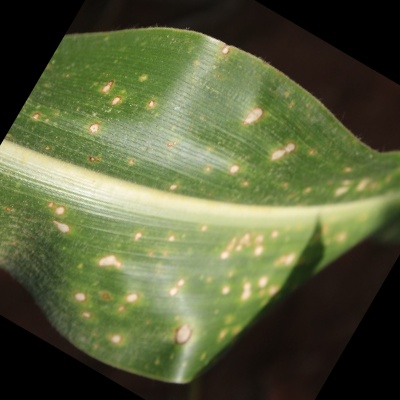
Label: Corn_(Maize)___Leaf_Spot